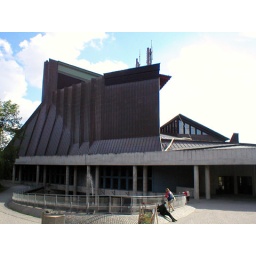
THis building housed a full-sized, restored Viking ship in Stockholm!! Awesome !